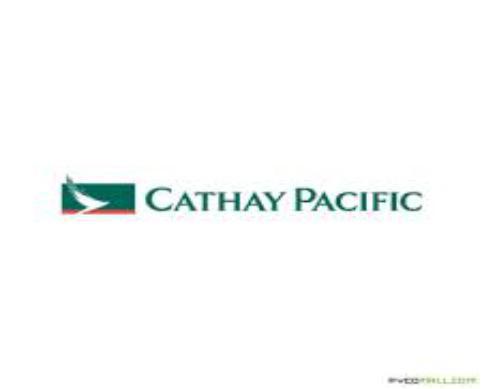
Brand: Cathay
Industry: Others